StarTAC

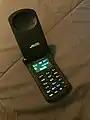
Customized StarTAC ST7868W with internals of a TimePort P8767

StarTAC 3000 is the base model released in 1996, which lacks the side volume controls, the smart button, and the contacts for an auxiliary battery. Also the only StarTAC model with a segmented LED display, as opposed to dot matrix LED displays found on other models.